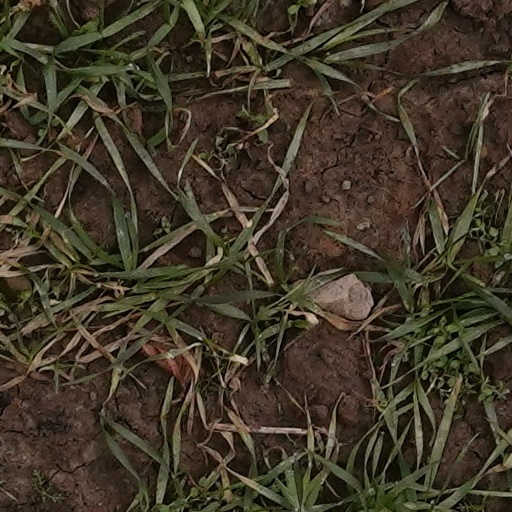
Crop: wheat